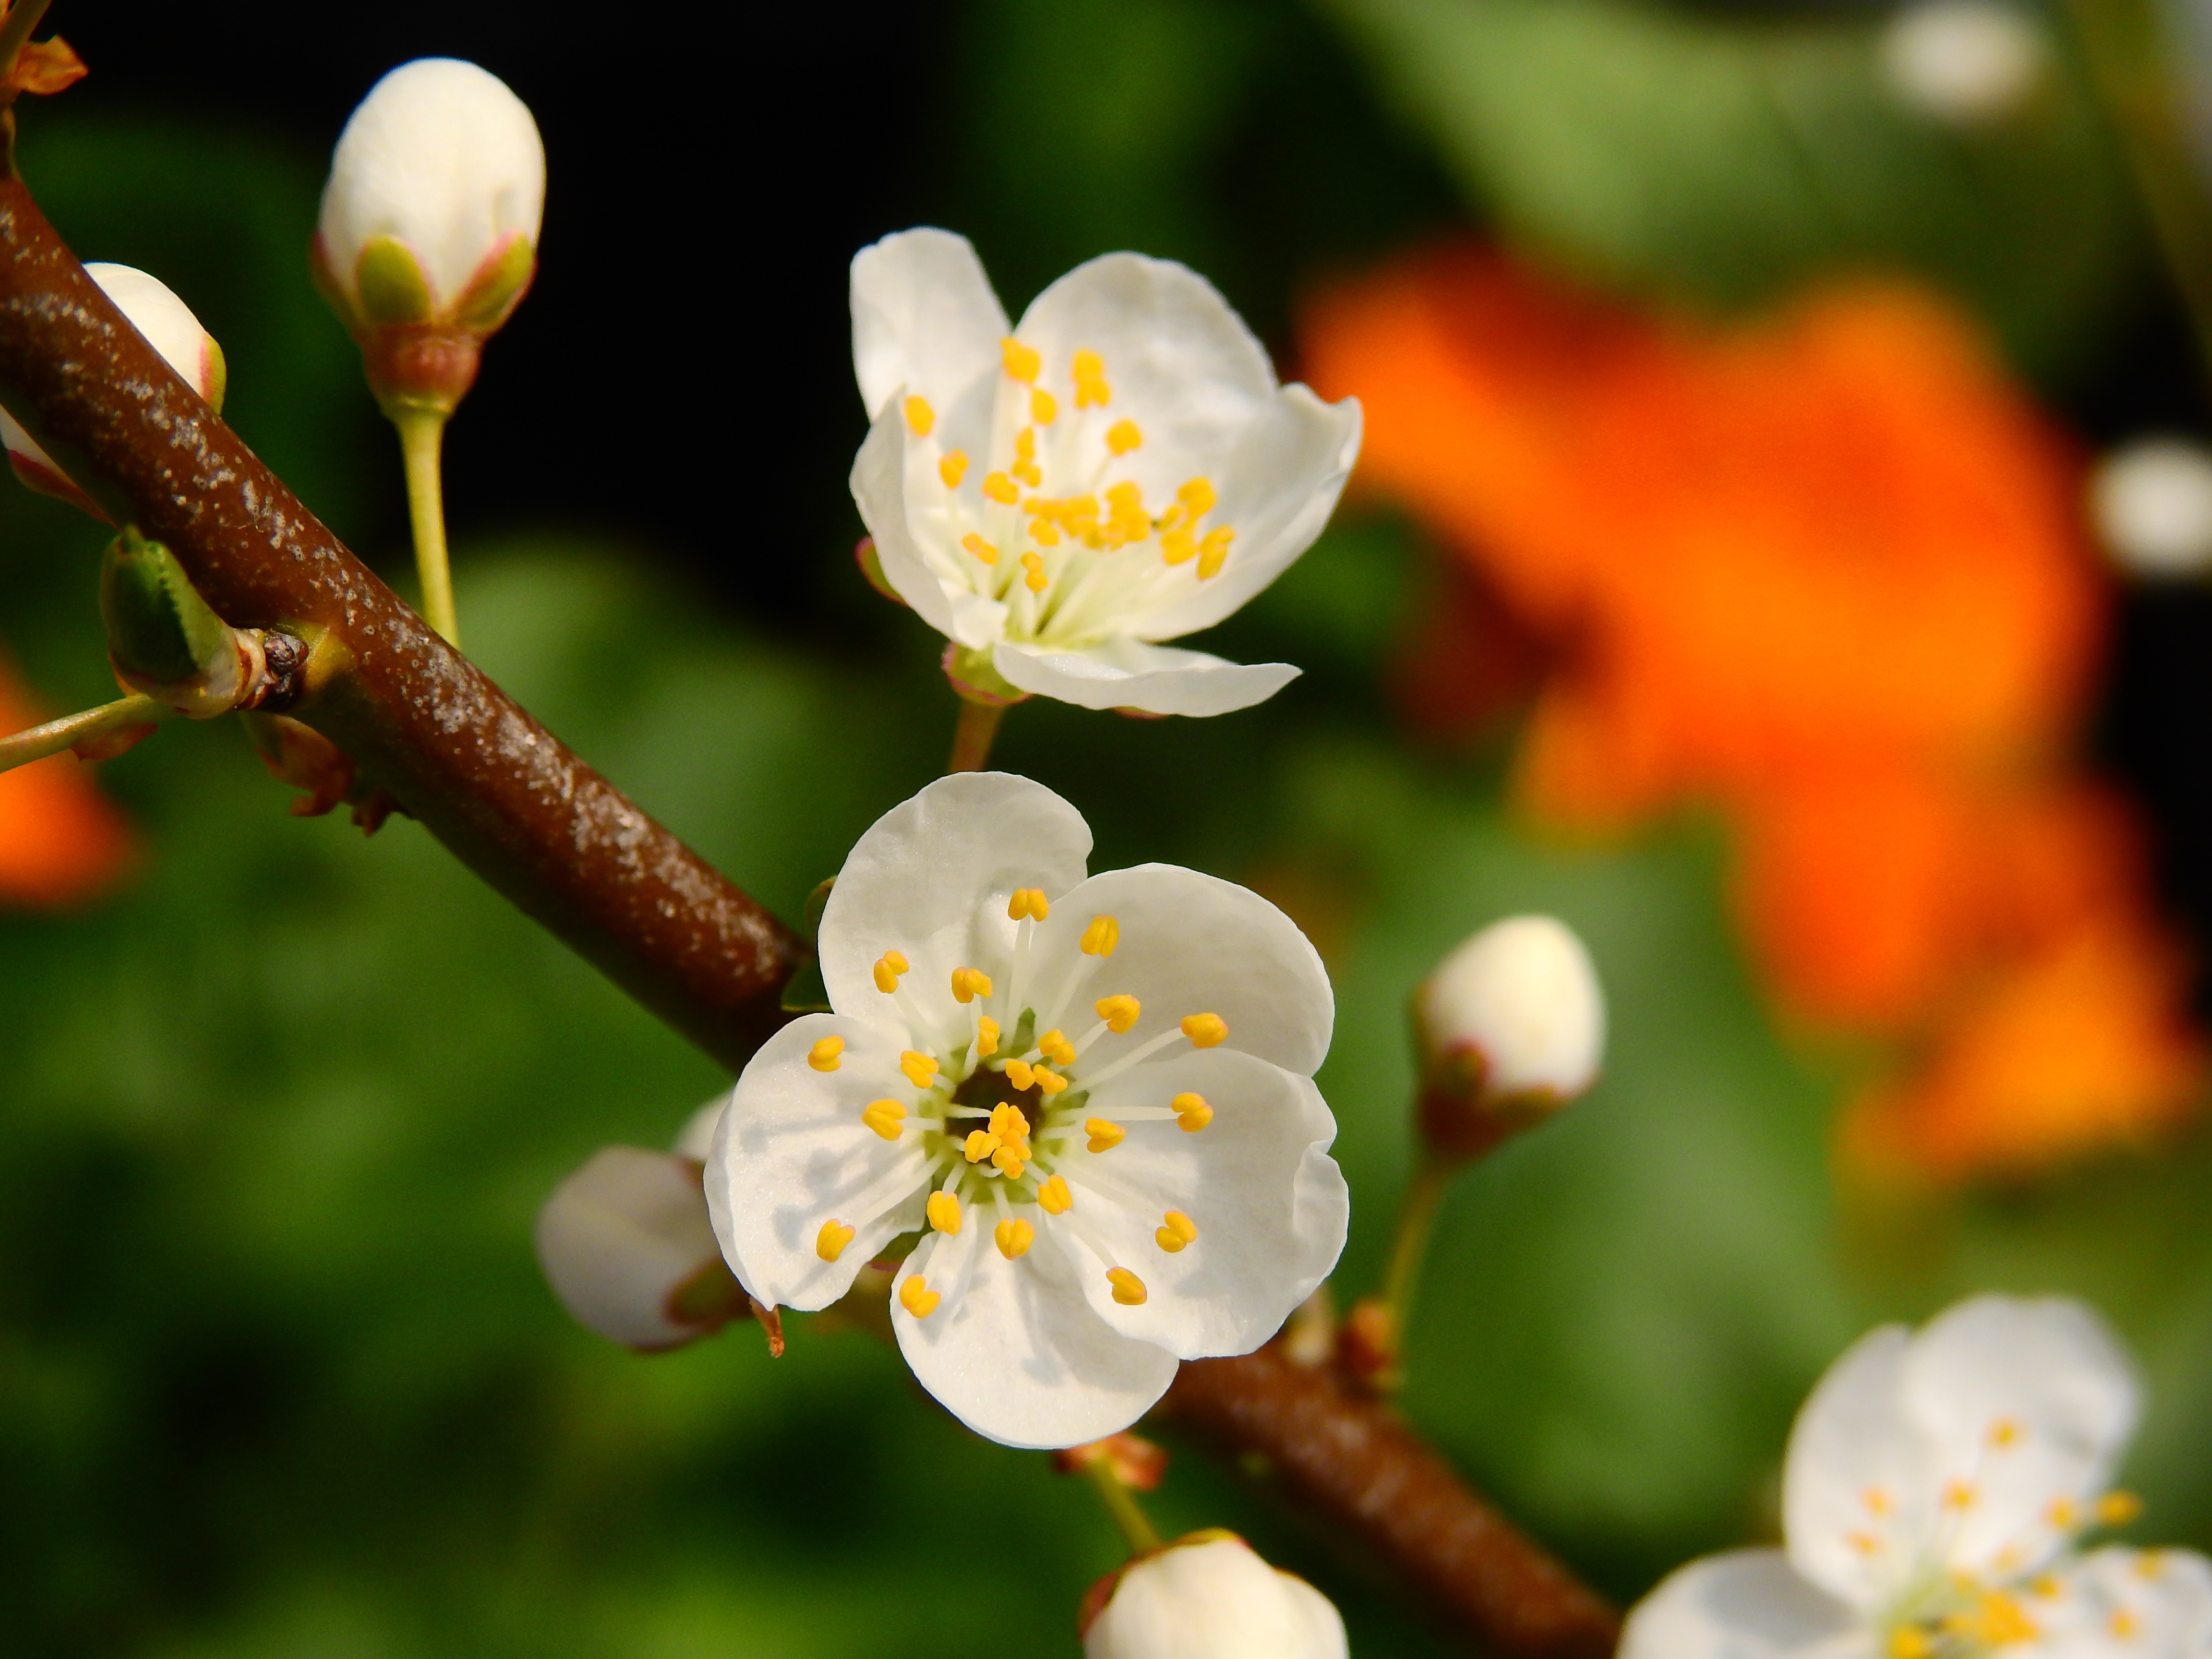
nature, branch, blossom, plant, flower, petal, bloom, food, spring, produce, botany, yellow, flora, wildflower, close up, shrub, cherry, macro photography, flowering plant, rose family, land plant, cherry blossomed